Bident

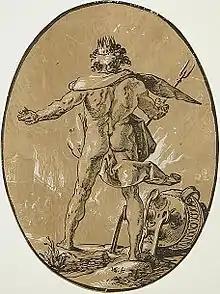
Pluto holding a bident in a woodcut from the "Gods and Goddesses" series of Hendrick Goltzius (1588–1589)

A bident is a two-pronged implement resembling a pitchfork. In Renaissance art, the bident is associated with the Greek god Pluto.